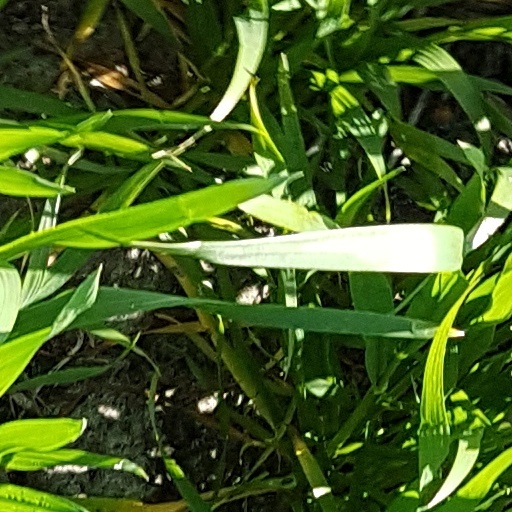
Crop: wheat